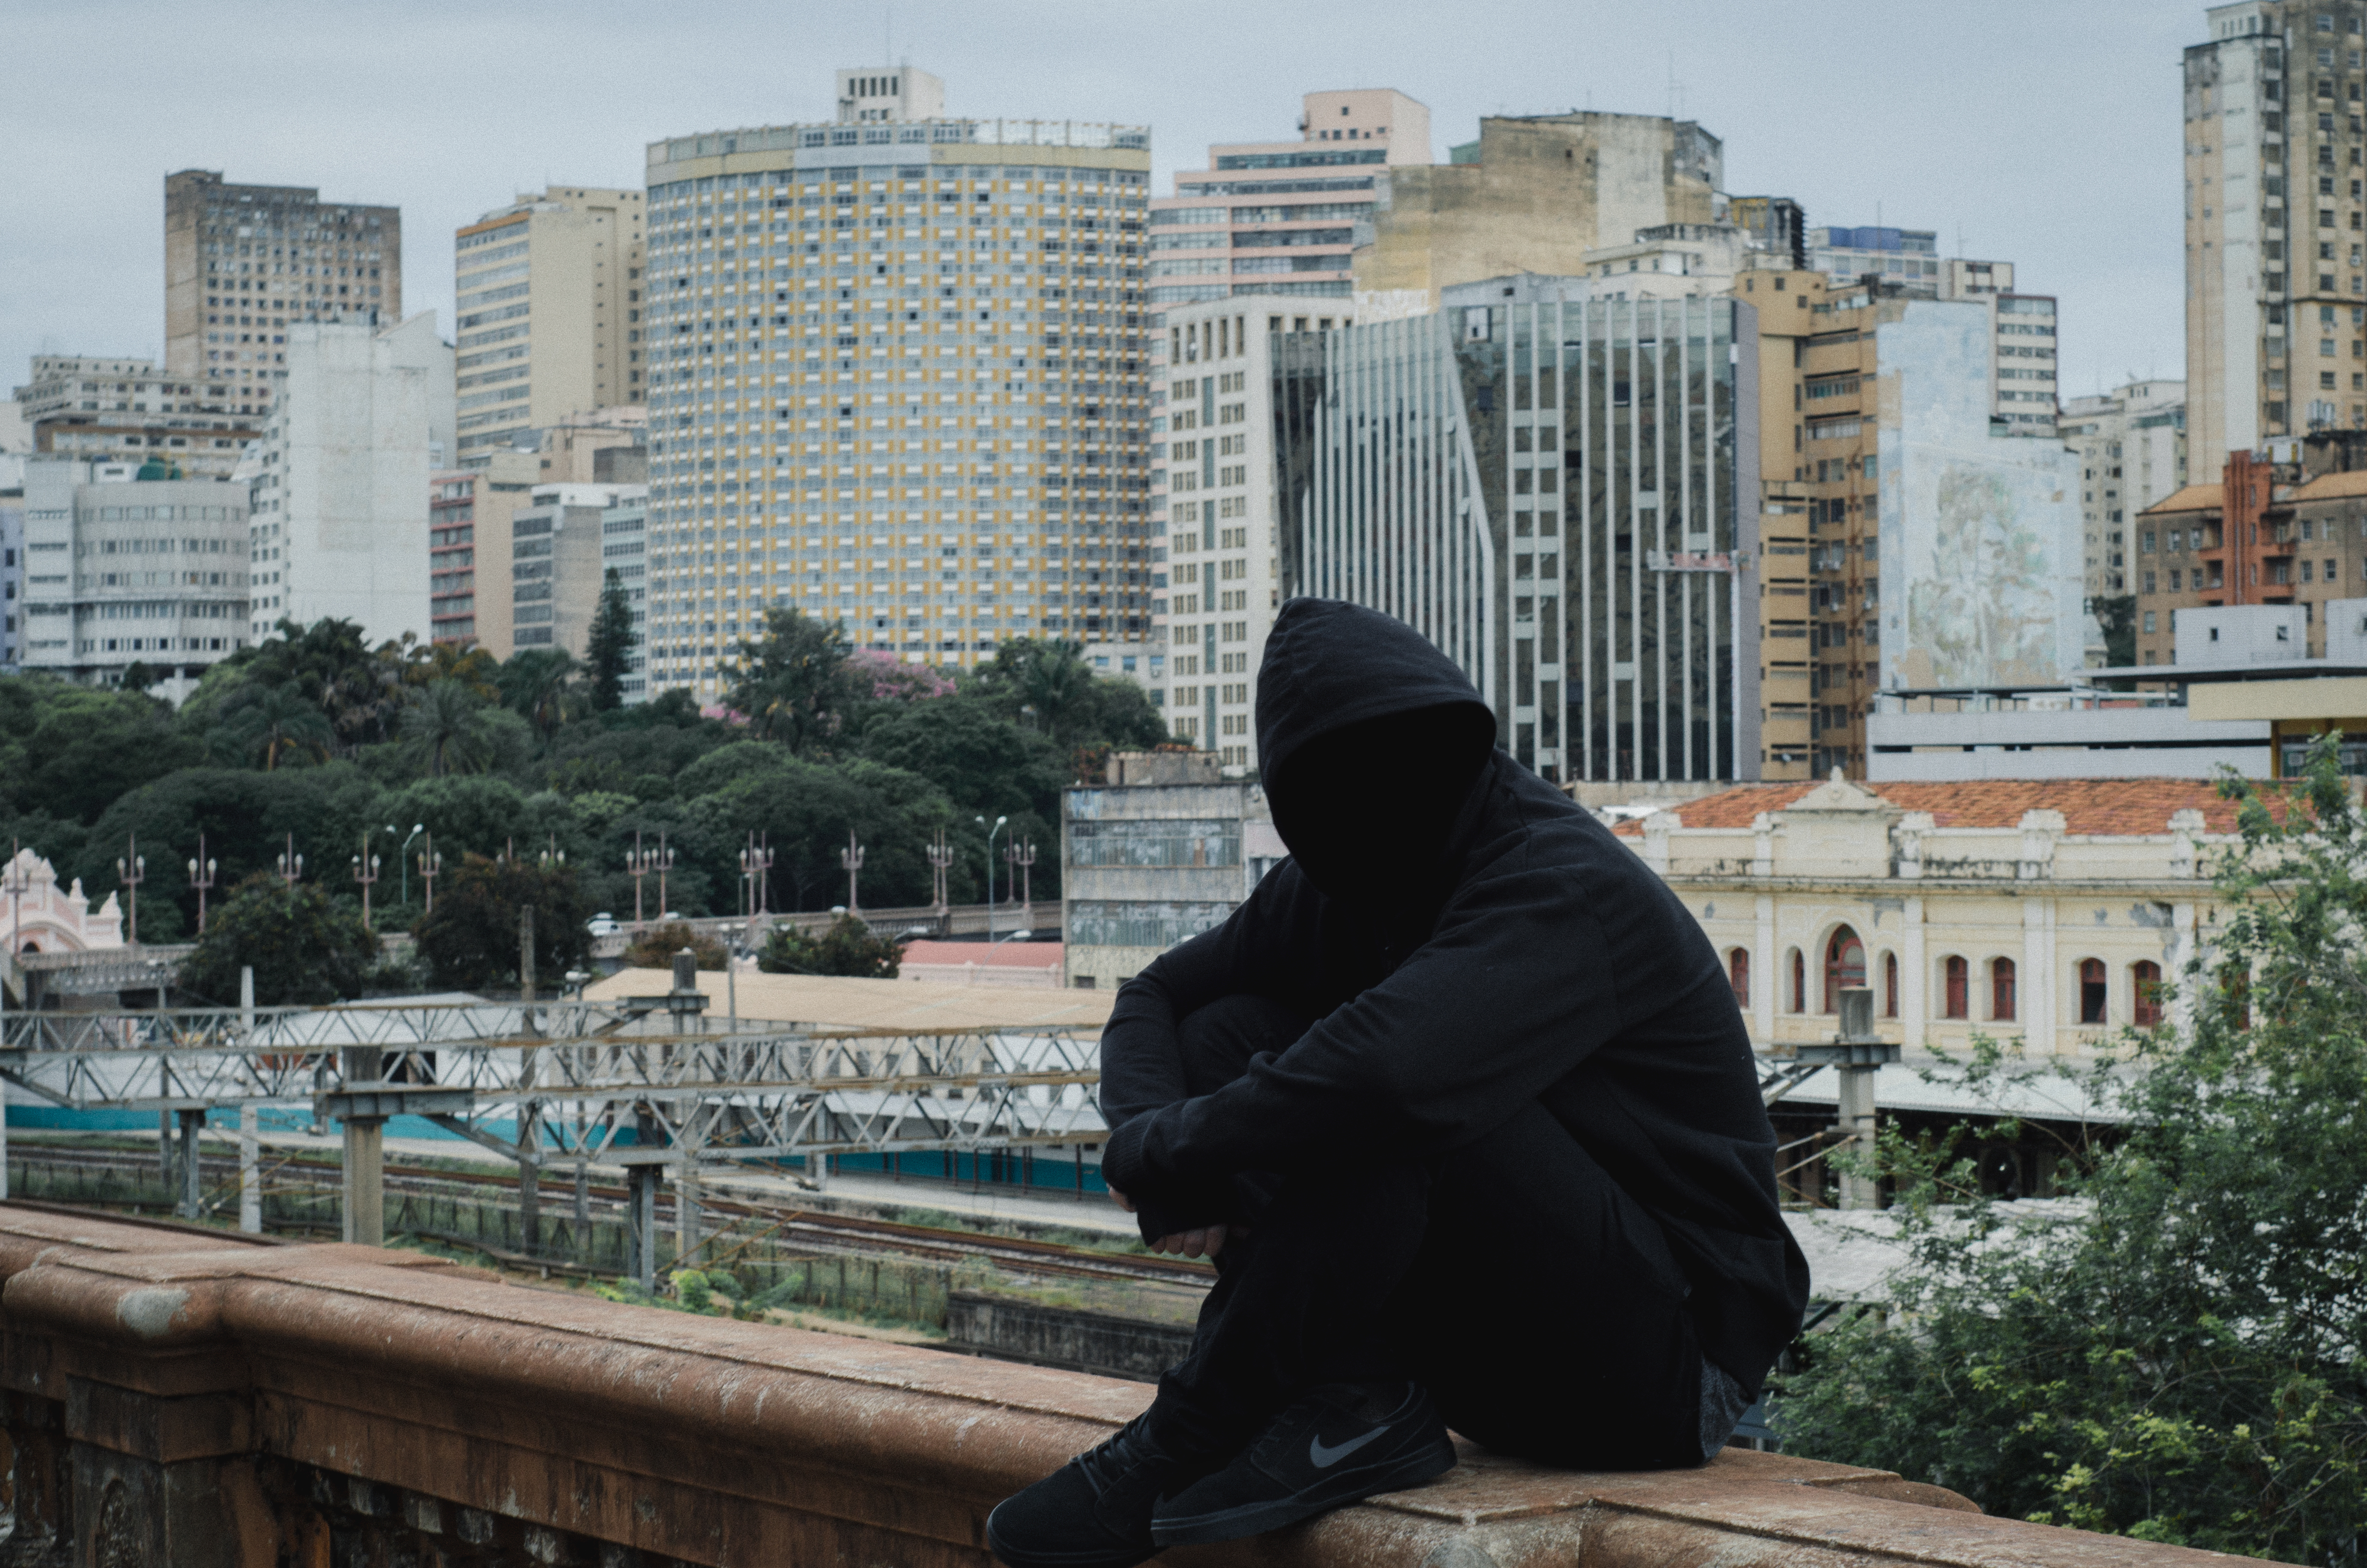
skyline, city, skyscraper, monument, cityscape, downtown, travel, statue, landmark, tourism, water feature, urban area, human settlement